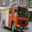
Label: truck